Altamira, Dominican Republic

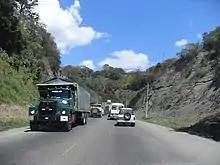
Driving road towards tunnel of Altamira, Puerto Plata.

Altamira is situated in the Cordillera Septentrional, 400 meters above sea level. It has a humid forest climate.